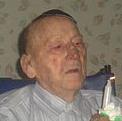
Age: 99